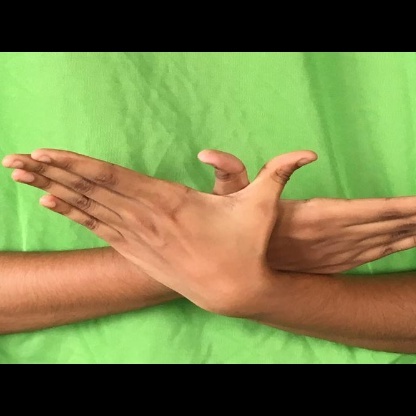
Mudra: Garuda